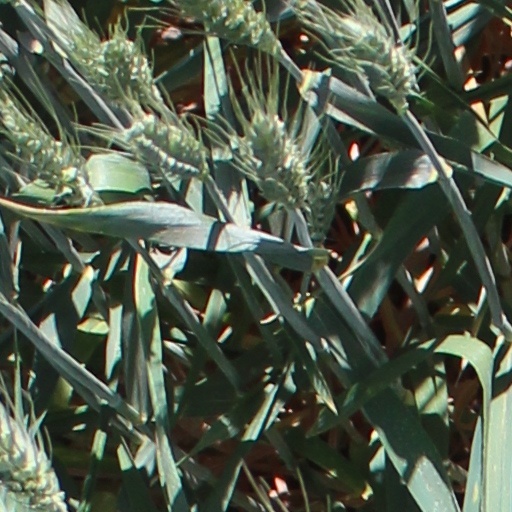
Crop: wheat